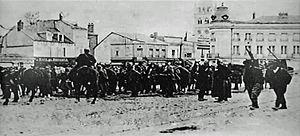
la troupe a été mobilisée pour répondre à la révolte des paysans en Champagne .
Le 15ᵉ régiment de chasseurs à cheval est un régiment constitué sous la Révolution française. Il a été le régiment de réserve du 2ᵉ régiment de chasseurs de 1977 à 1998, date de sa dissolution au 1ᵉʳ régiment médical de Metz. Il comprenait quatre escadrons de combat dotés d'AML canon de 90 mm ou d'AML mortier de 60, de jeep Milan ou jeep canon de 106, plus un escadron de commandement et de service.